Smile surgery

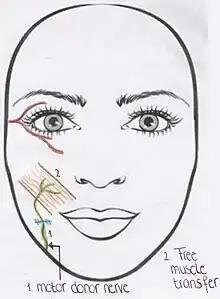
Motor donor nerve

The procedure of choice for congenital facial paralysis is either CFNG or motor donors, both with a free muscle transfer. (Algorithm 2) Incomplete bilateral Moebius syndrome has the same clinical features as the Moebius syndrome, however some motor function is still apparent on one side of the face. This incomplete syndrome is reanimated with the use of the CFNG and free muscle transfer. The cross facial nerve graft comes from the side with some motor function of the facial nerve. However it first has to be investigated if the motor function of the nerve is strong enough to be separated. A free muscle transfer is always used on the paralysed side, as the muscle is a congenital atrophic muscle. Complete bilateral Moebius syndrome is treated with motor donor nerves on both sides. Optional motor donor nerves are: the masseteric nerve, accessory nerve or hypoglossal nerve. In rare cases when these nerves are also affected, cervical nerve branches can be used. The use of a free muscle transfer is again indicated. The nerve that initially innervated the free muscle transfer is then connected to the provided branches of the motor donor nerve. In Moebius-like syndrome the CFNG is performed, as the facial nerve on the affected side does not have a strong enough motor function. A free muscle transfer is also used, due to the atrophic muscle.